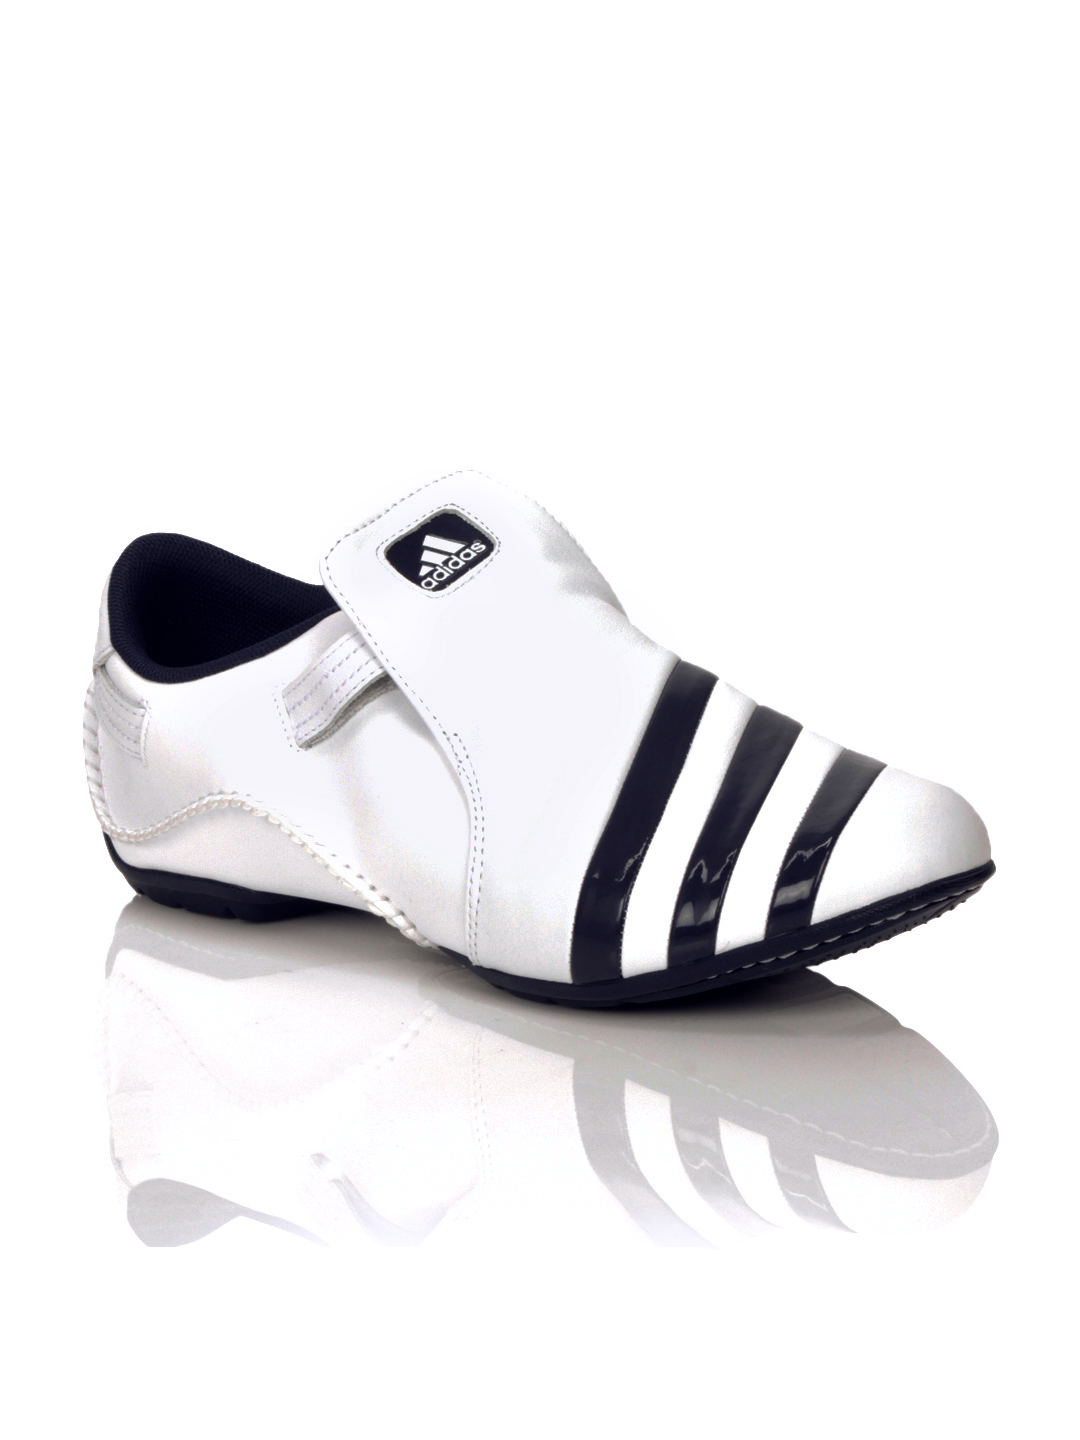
ADIDAS Men Mactelo White Sports Shoes
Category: Footwear / Shoes / Sports Shoes
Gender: Men
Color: White
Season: Summer 2012
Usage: Sports